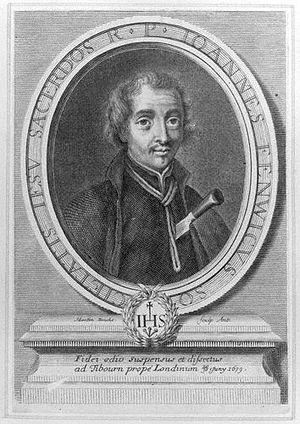
Cette liste de saints concerne les saints et les bienheureux, reconnus comme tels par l'Église catholique, ayant vécu au XVIIᵉ siècle.